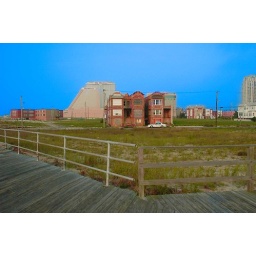
I work with darkening the sky and building in the forground